2020–2021 China–India skirmishes

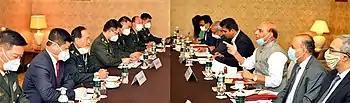
China and India hold talks on 4 September 2020. Visible are the Defence Ministers from both countries, Rajnath Singh and General Wei Fenghe.

After the first melee took place, on 5–6 May 2020 at Pangong Tso, Foreign Secretary of India Harsh Vardhan Shringla called Sun Weidong, the Chinese ambassador to India. Then, Ajit Doval reportedly talked to a top Chinese diplomat Yang Jiechi. On 28 May, in a press conference, Indian spokesperson for the Ministry of External Affairs, Anurag Srivastava, maintained that there were enough bilateral mechanisms to solve border disputes diplomatically. (However, some critics say that these agreements are "deeply flawed".) The Border Personnel Meeting (BPM) points had rounds of military talks in May–June. First between colonels, then between brigadiers, and on 2 June, more than three rounds between major generals.